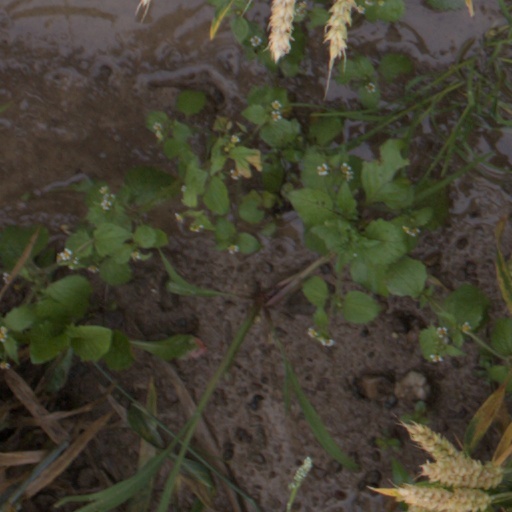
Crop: wheat